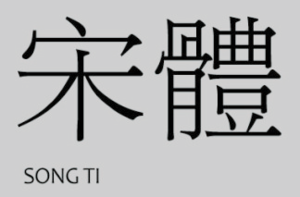
Police de caractère chinoise de type Song Ti
En typographie, une police d’écriture, ou police de caractères, est un ensemble de glyphes, c’est-à-dire de représentations visuelles de caractères d’une même famille, qui regroupe tous les corps et graisses d’une même famille, dont le style est coordonné, afin de former un alphabet, ou la représentation de l’ensemble des caractères d’un langage, complet et cohérent.